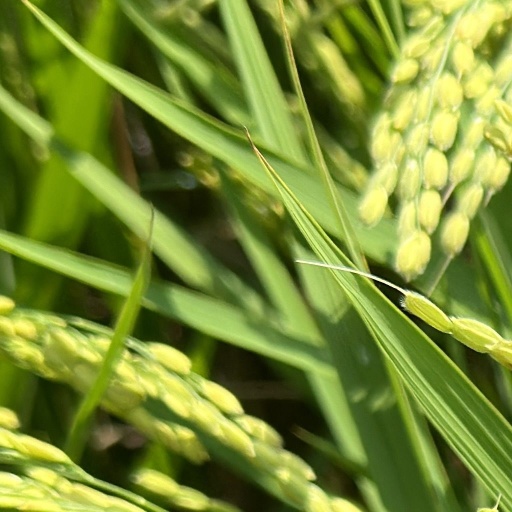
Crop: rice